Justin Amash

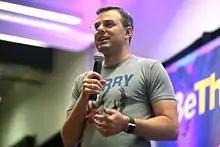
Amash speaking at the 2016 Young Americans for Liberty National Convention in Washington, DC

On June 26, 2020, Amash voted against H.R. 51, a D.C. Statehood bill.